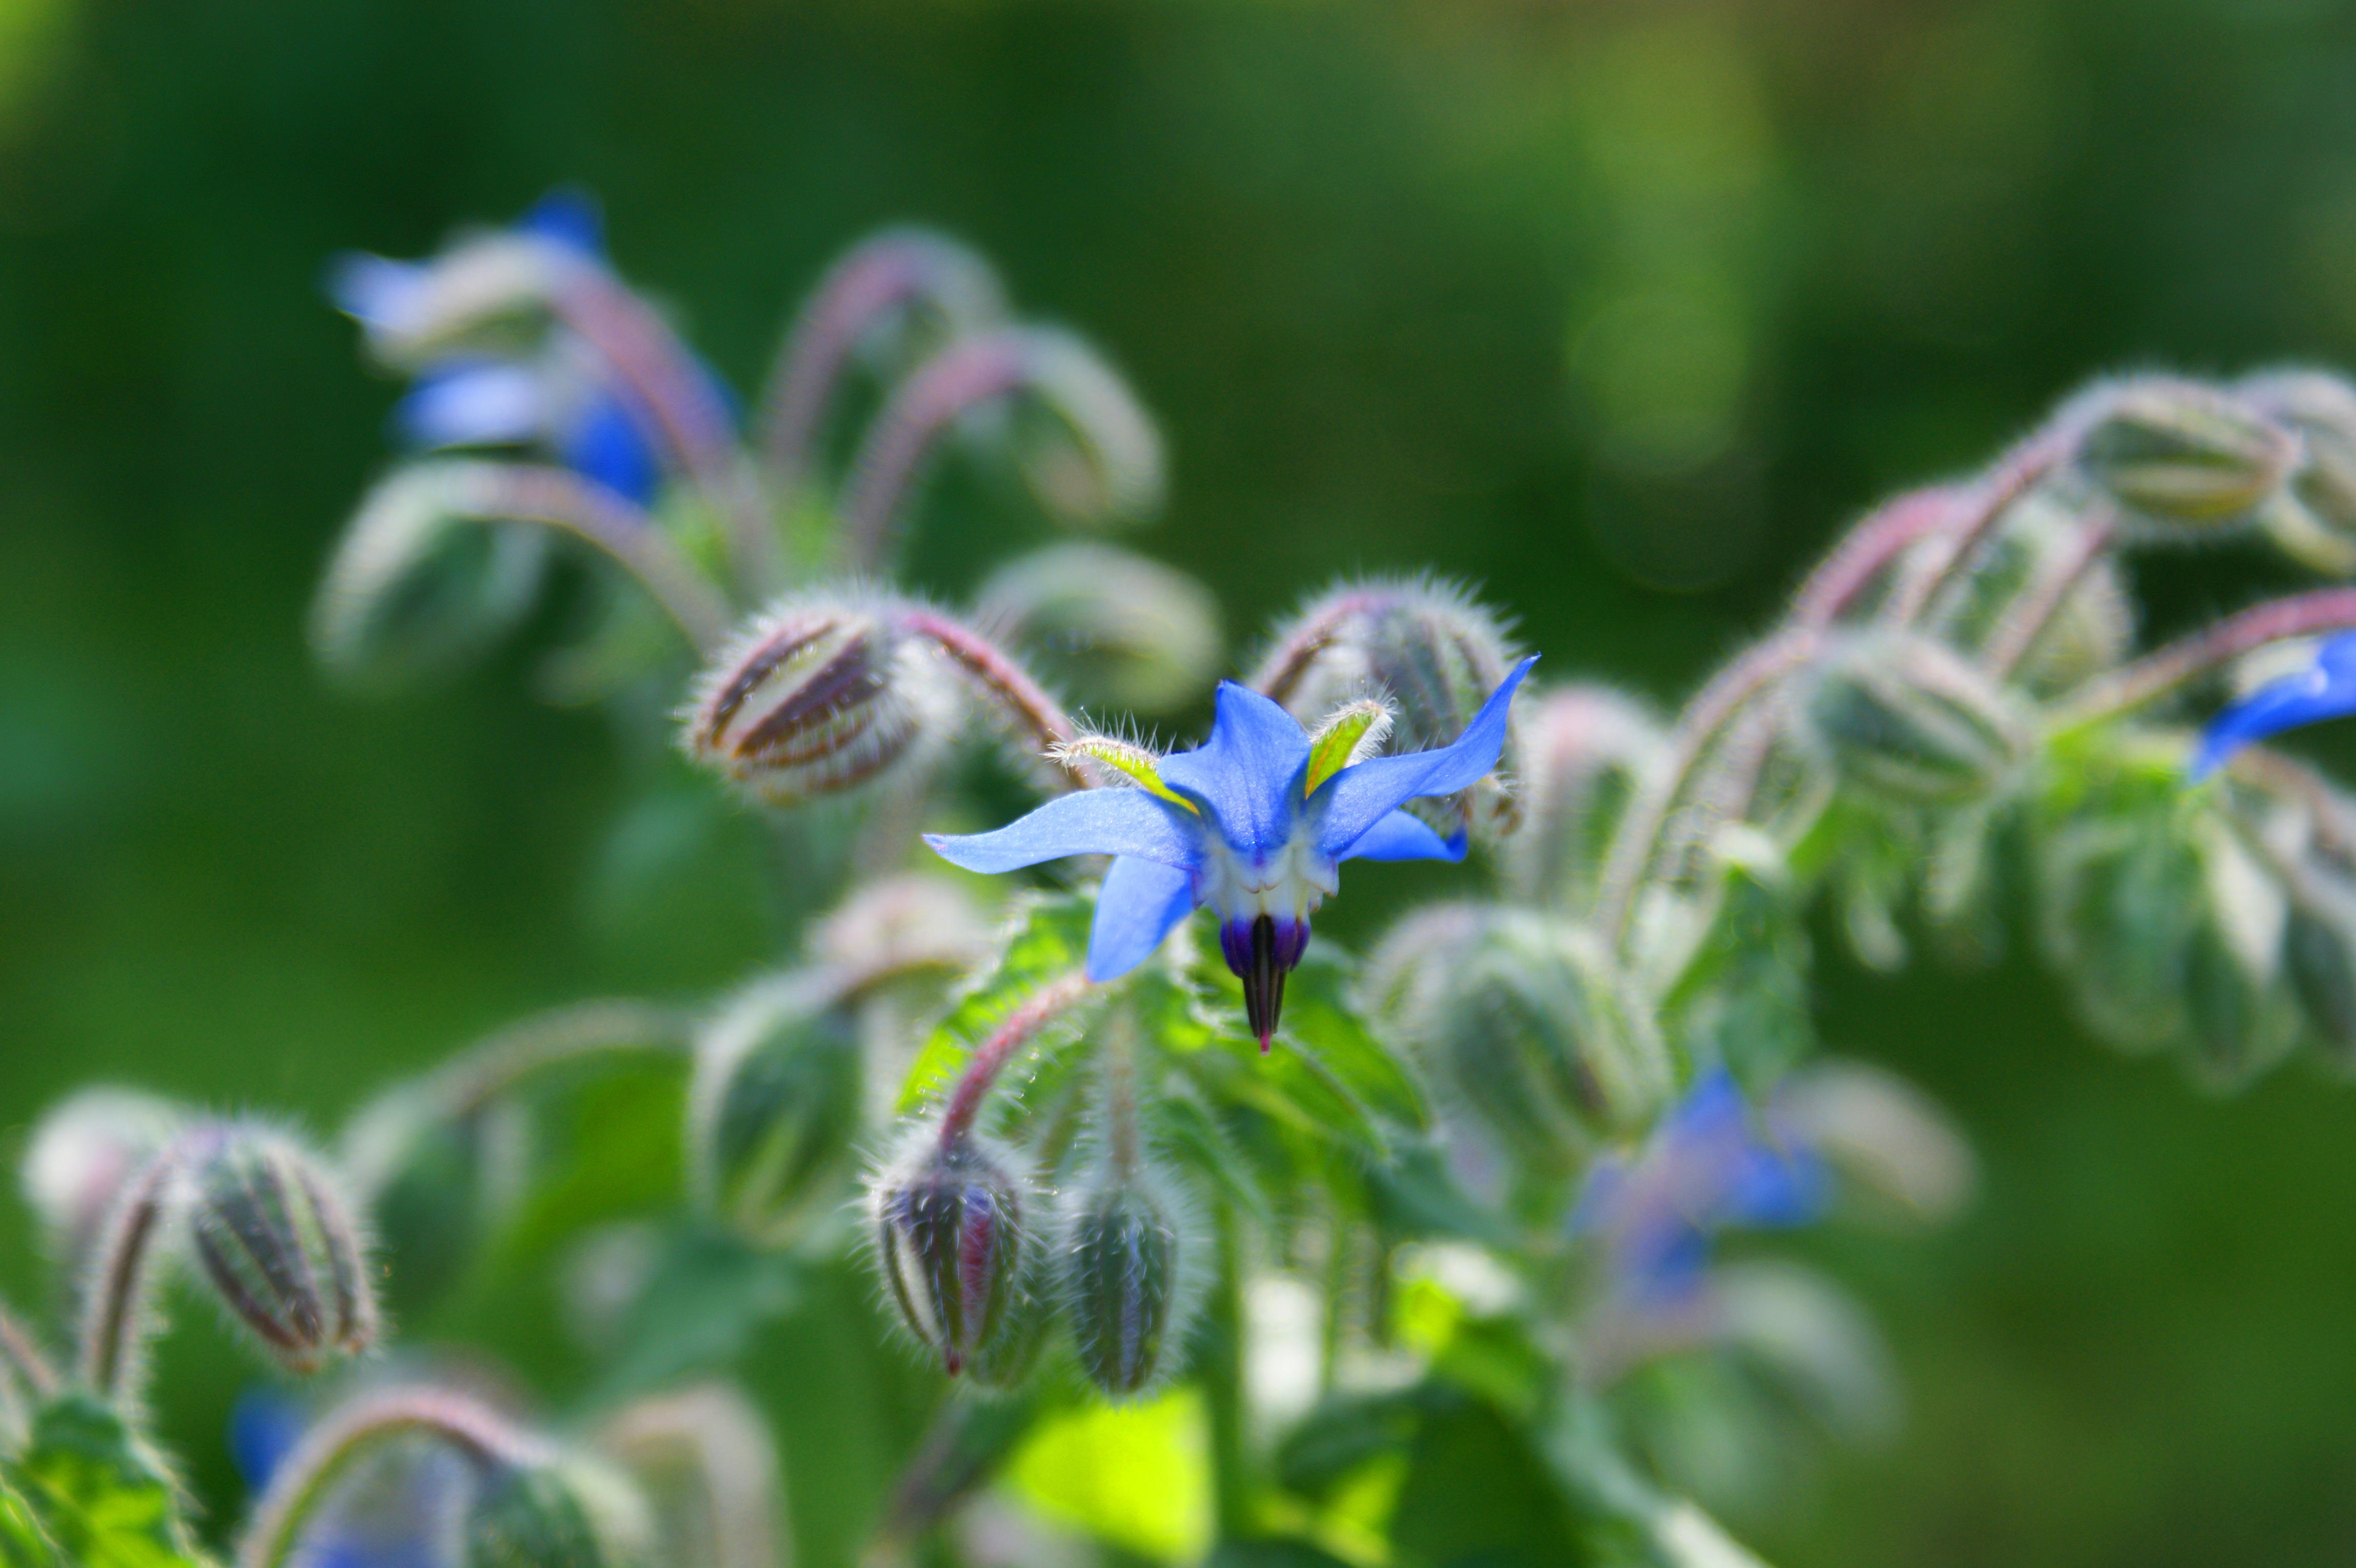
nature, blossom, plant, meadow, flower, bloom, green, herb, botany, flora, wildflower, macro photography, flowering plant, land plant, dayflower family